Great Observatories program

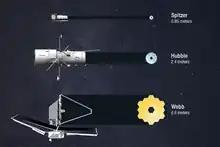
Primary mirror size comparison of Spitzer, Hubble, and Webb telescopes

Aside from inherent mission capabilities (particularly sensitivities, which cannot be replicated by ground observatories), the Great Observatories program allows missions to interact for greater science return. Different objects shine in different wavelengths, but training two or more observatories on an object allows a deeper understanding.